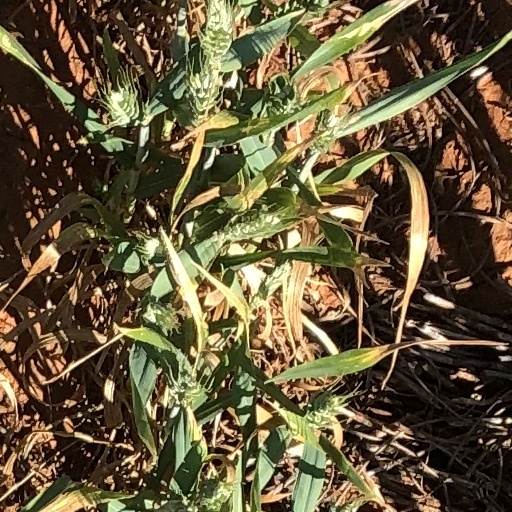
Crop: wheat